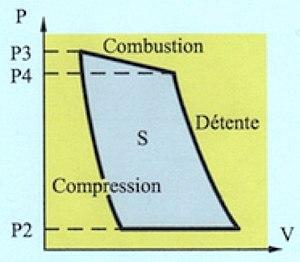
Diagramme de fonctionnement Pression-Volume du turboréacteur
Le turboréacteur est un système de propulsion qui transforme le potentiel d'énergie chimique contenu dans un carburant, associé à un comburant qu'est l'air ambiant, en énergie cinétique permettant de générer une force de réaction en milieu élastique dans le sens opposé à l'éjection.